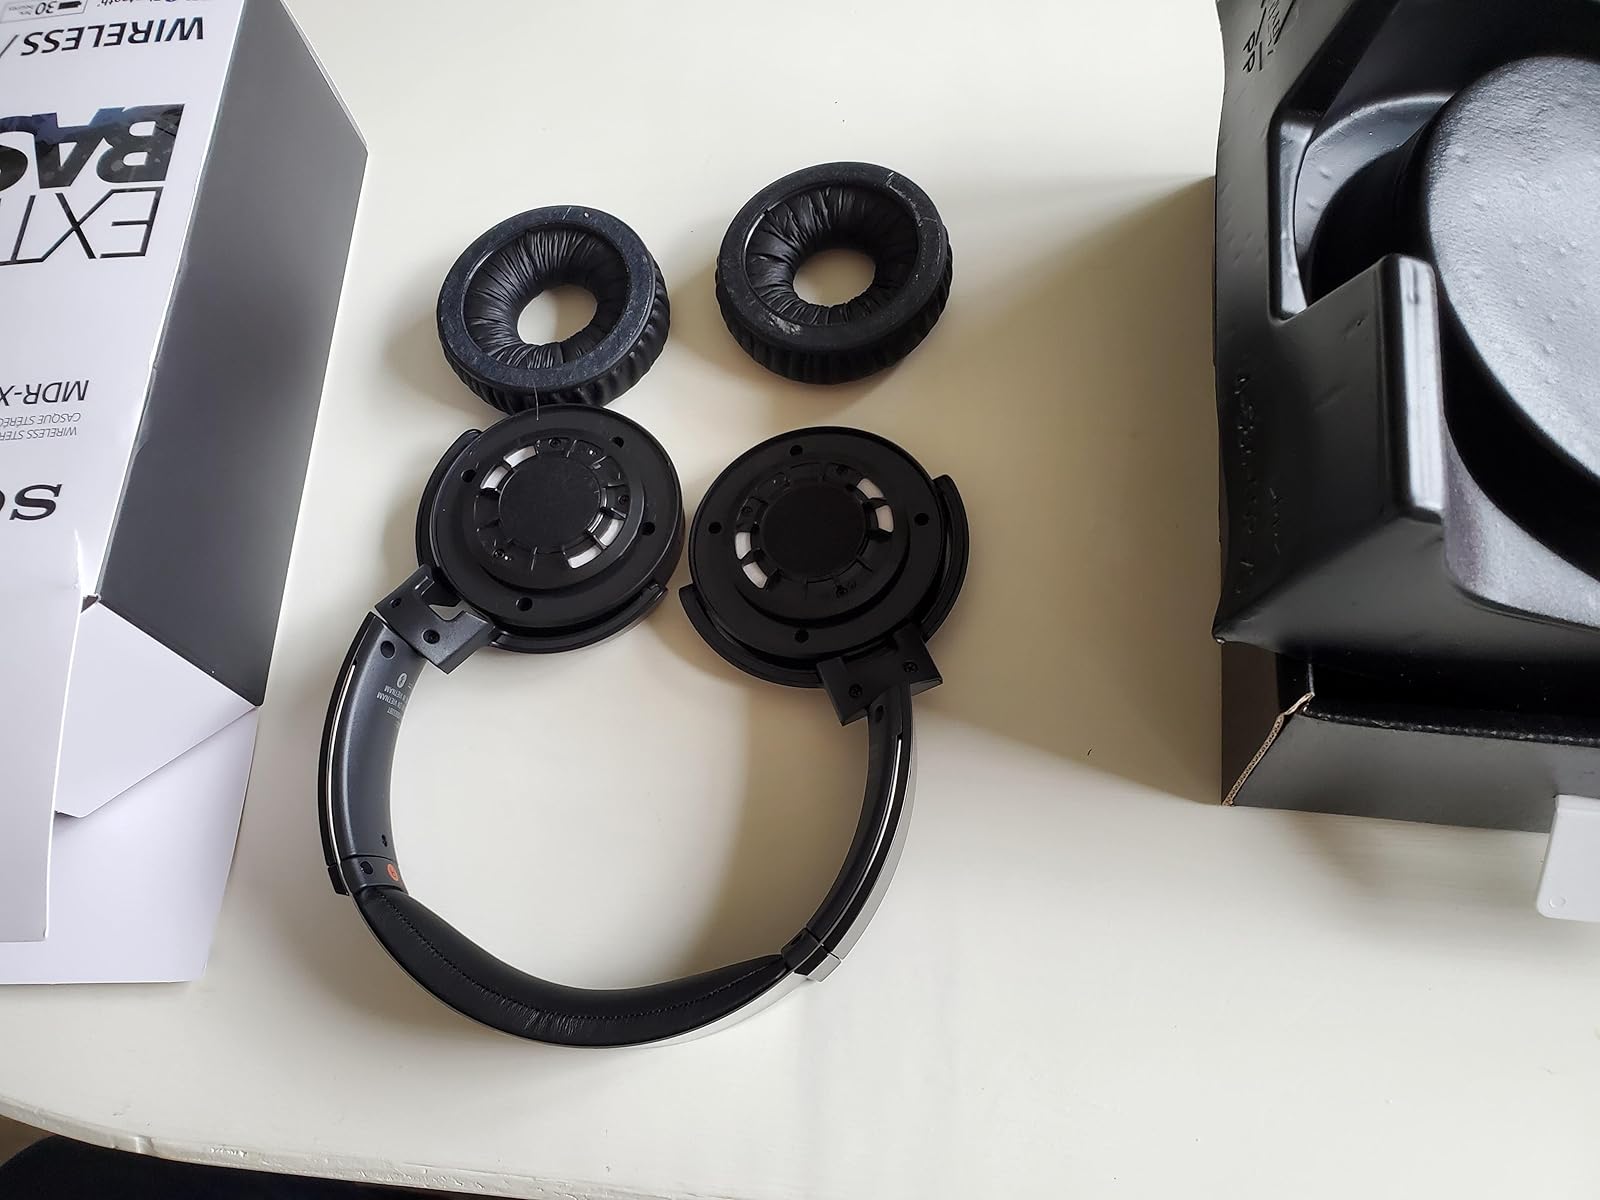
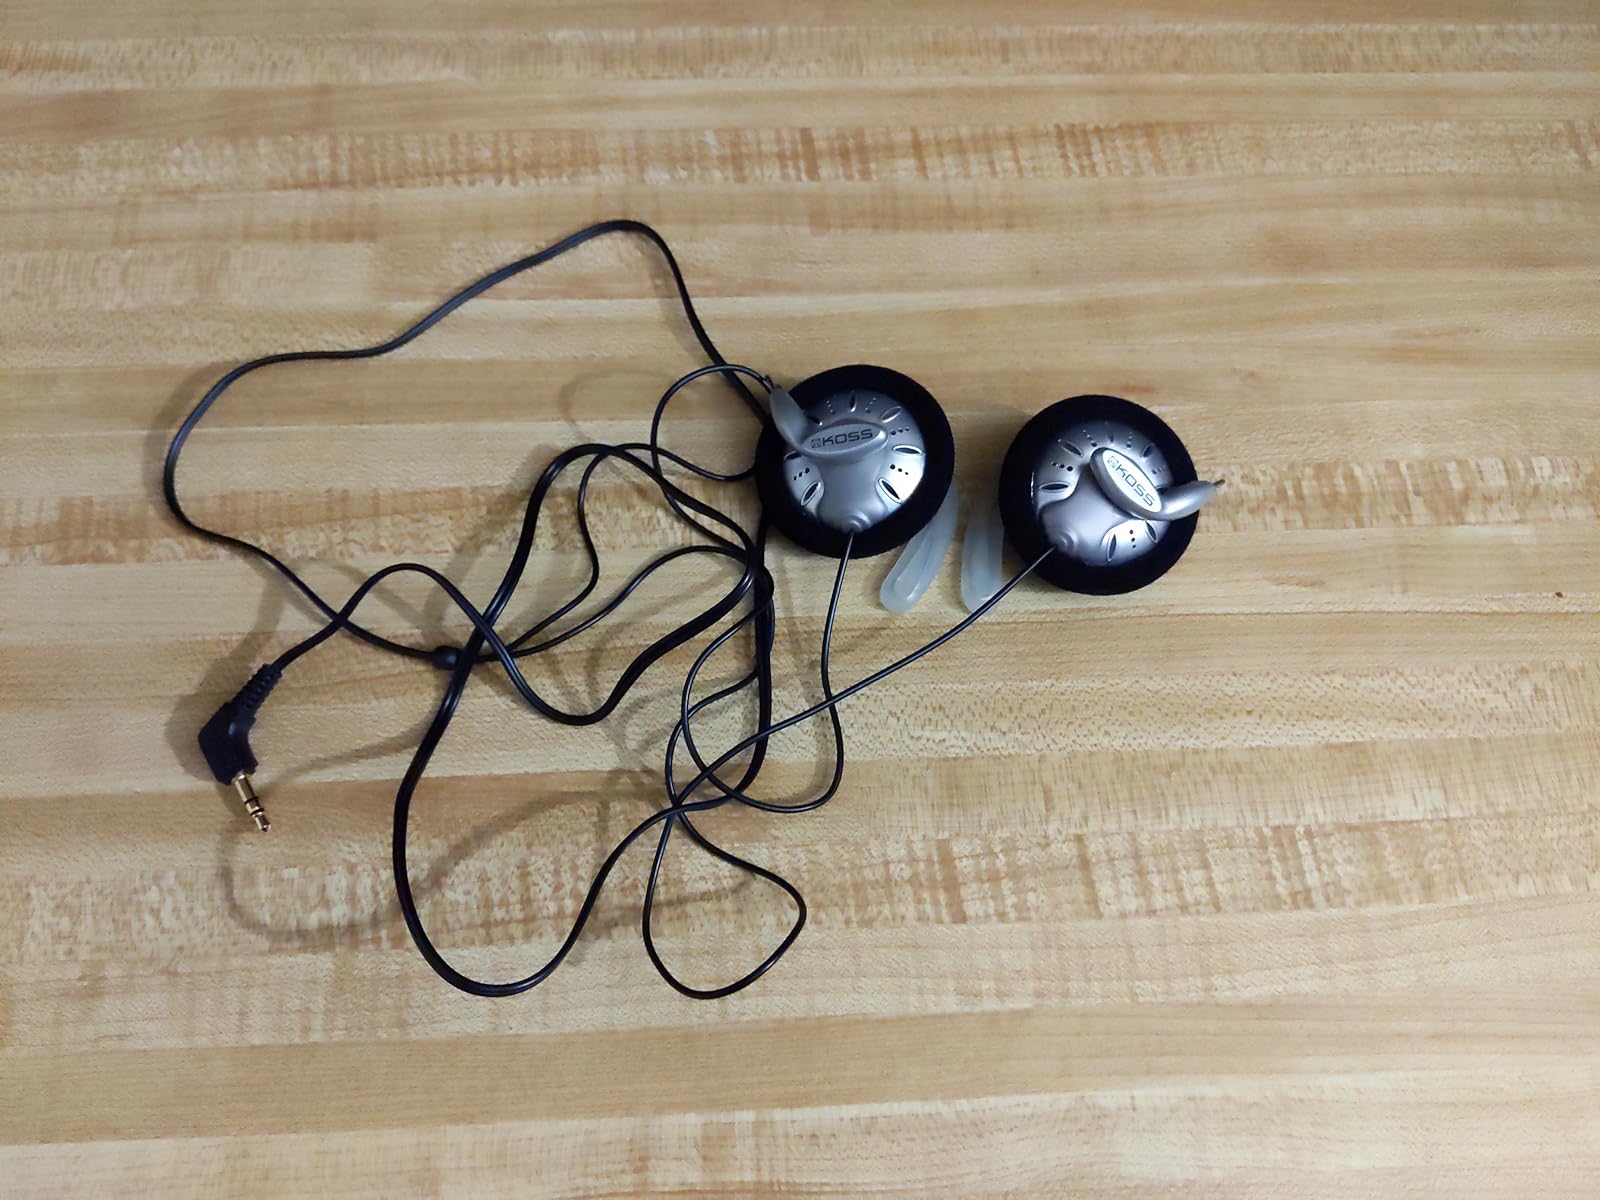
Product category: headphones
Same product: no